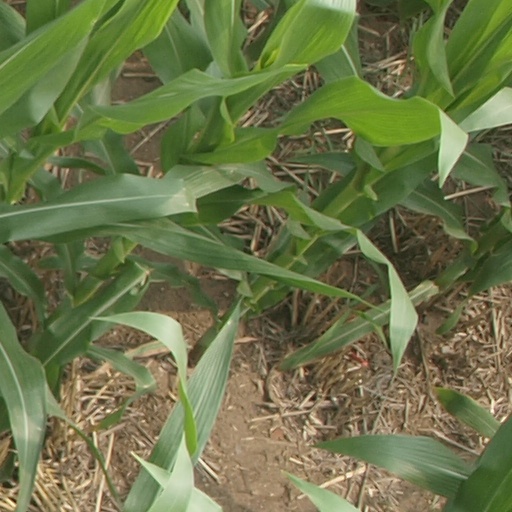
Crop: maize; corn